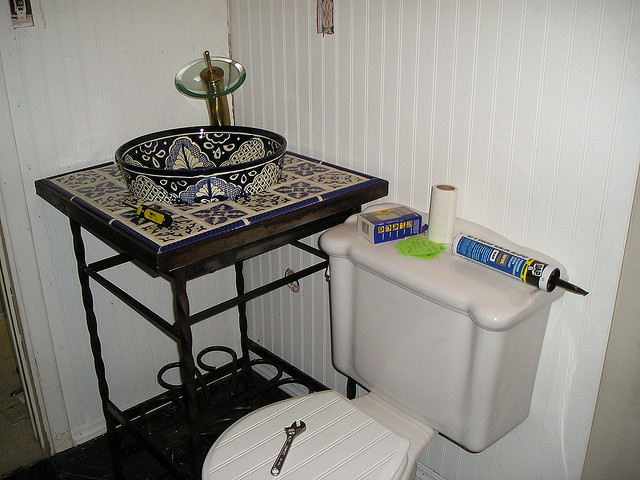
user: Given an image and a question. Answer the question in a short answer. Question: What needed repair in this room? Short Answer:
assistant: toilet